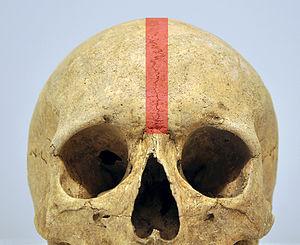
Crâne d'adulte présentant une suture métopique ( en rouge ), qui n'est plus visible habituellement chez les sujets âgés de plus de deux ans. Ce crâne provient de fouilles archéologiques dans l'Aisne, période